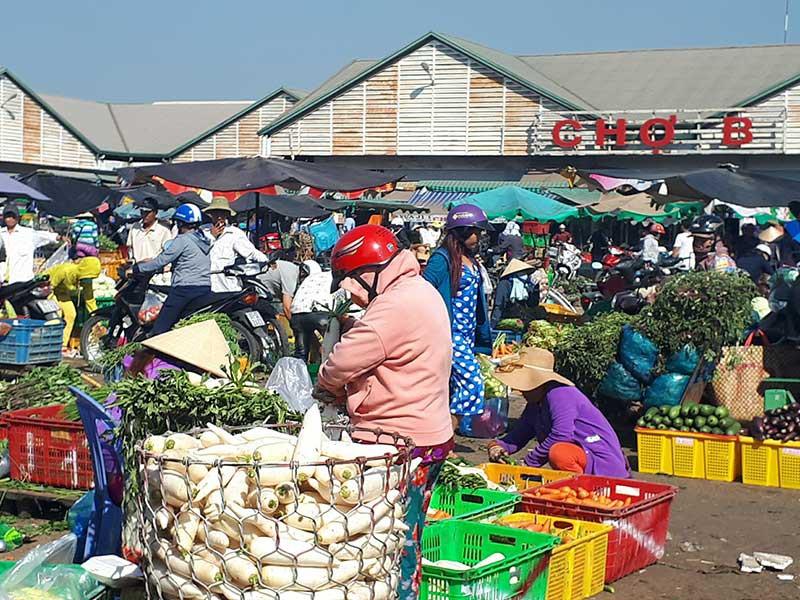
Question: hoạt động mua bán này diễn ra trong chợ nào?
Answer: chợ b